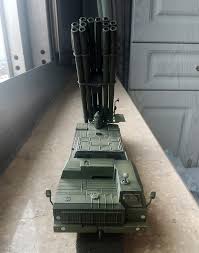
Label: Tornado